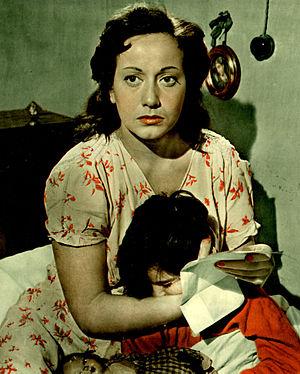
Marisa Merlini, née le 6 août 1923 à Rome, et morte le 27 juillet 2008 dans la même ville, est une actrice italienne.